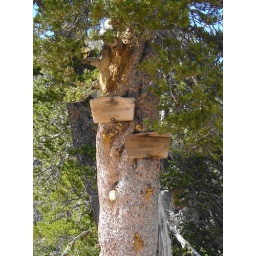
Campground option 2. There was still a fair amount of water running in the creek. (See next pic!)